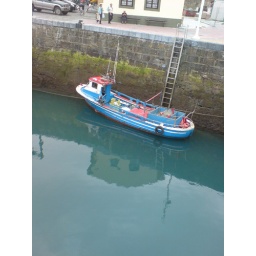
My feet in the sky of Bilbao and my head in San Francisco street